Blink of an Eye (Star Trek: Voyager)

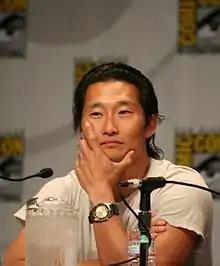
Daniel Dae Kim guest starred as an alien astronaut.

Producer Brannon Braga said it was a challenging episode to put together: "It was a very ambitious episode. We did our best to depict the evolution of a civilization over the course of thousands of years. I thought it was fun to go from seeing primitive people to seeing space travel. It had a very large cast and lots of sets, special effects, a very high-concept show."